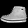
Label: Ankle boot